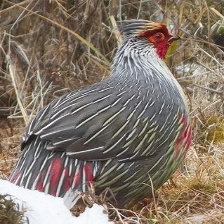
Species: BLOOD PHEASANT
Scientific name: ITHAGINIS CRUENTUS